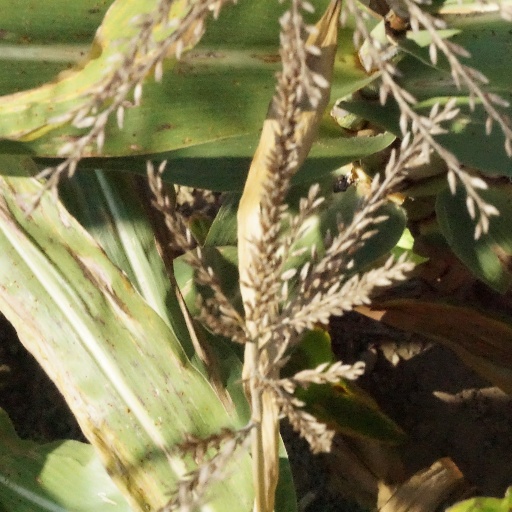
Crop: maize; corn